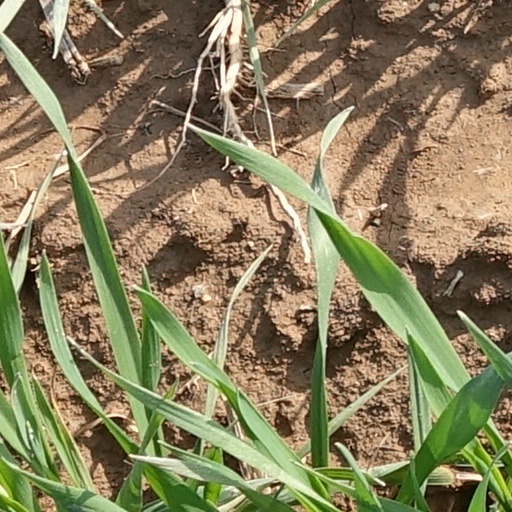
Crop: wheat